Mixed brigade

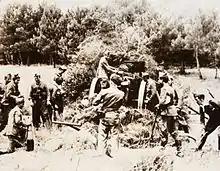
Republican artillery

The concept of mixed brigades was discussed during sittings of the Republican government in late September 1936; the first known military document which refers to raising of these units is dated 18 October 1936 and the first 6 units were created shortly. By December 1936 there were 15 brigades deployed, and by the spring of 1937 there were 40 units operational. Those formed in central Spain were numbered 1-50, those raised in the Levante and Andalusia were numbered 51-82, whose those built in the North were numbered until 189. The last brigade formed was numbered 246 and was created in December 1938, though the number of units actually raised which entered combat was around 190. Most of the build-up process was controlled by the military. Manpower was provided by distributing pre-war regiments among the brigades, by incorporating earlier militia units active on the front, and then by regular draft (though there were also volunteers).